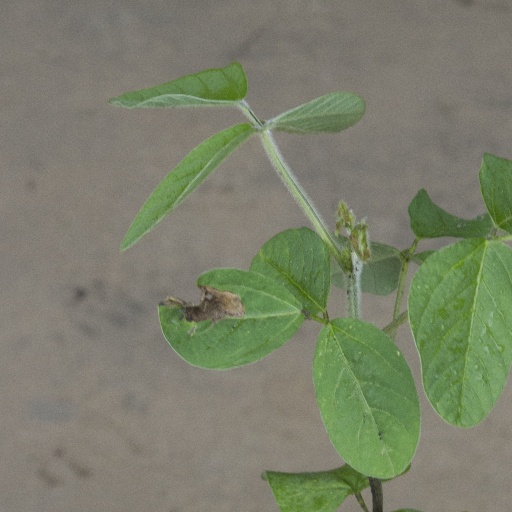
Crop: soybean